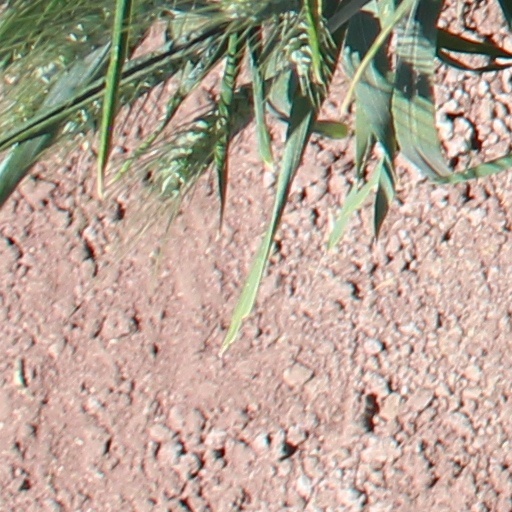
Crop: wheat